Celebration of the Greek Revolution

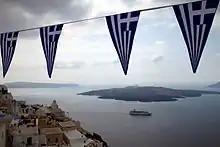
Flag decorations for 25 March in Santorini

The celebration of the Greek Revolution of 1821 (Greek: Εορτασμός της Ελληνικής Επανάστασης του 1821, "Eortasmós tis Ellinikís Epanástasis tou 1821"), less commonly known as Independence Day, takes place in Greece, Cyprus and Greek diaspora centers on 25 March every year, coinciding with the Feast of the Annunciation.